Arsenio Martínez Campos

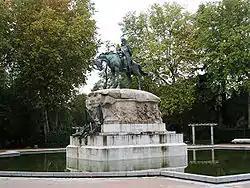
Monument to Martínez-Campos in Madrid (M. Benlliure, 1907).

Two years later at age 53, he was sent to Cuba as the first general to face down a Cuban attempt at independence. The campaign faced difficulties from the very beginning, with much of the imperial force suffering from malaria and yellow fever during the first summer in the swamps. Moreover, the insurgents' use of dynamite and ambush proved effective in pushing back against the superior numbers of the Spanish force. After months of rebels executing effective raids and capturing undefended towns, Campos attempted to provoke a decisive fight in July.